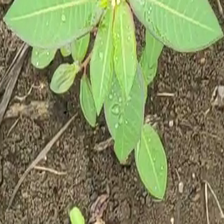
Weed species: Moti_dudhi(Euphorbia_geneculata_L)